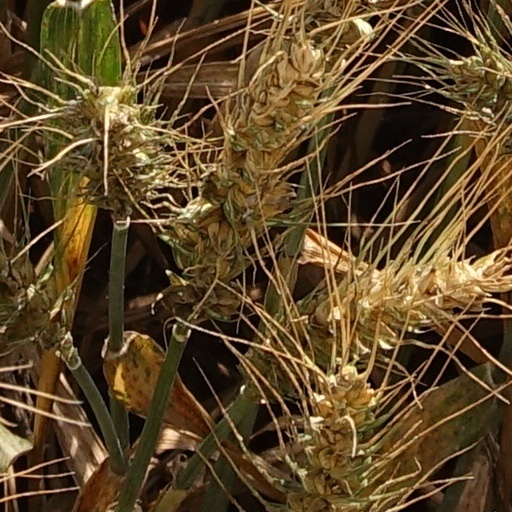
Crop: wheat